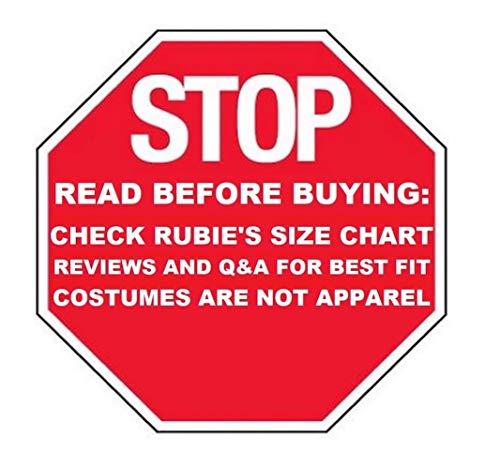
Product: Halloween Sensations Child's Black Jack The Pirate Costume, Medium
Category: Clothing, Shoes & Jewelry | Costumes & Accessories | Kids & Baby | Girls | Costumes
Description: Child’s Value Priced Black Jack the Pirate Costume.
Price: $11.40
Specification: ProductDimensions:18x12x4inches|ItemWeight:8ounces|ShippingWeight:8ounces(Viewshippingratesandpolicies)|DomesticShipping:ItemcanbeshippedwithinU.S.|InternationalShipping:ThisitemcanbeshippedtoselectcountriesoutsideoftheU.S.LearnMore|ASIN:B008MTJXIQ|Itemmodelnumber:881729|Manufacturerrecommendedage:5-7years